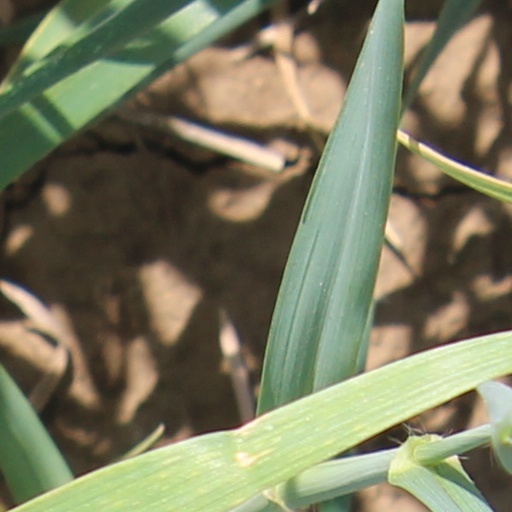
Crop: wheat